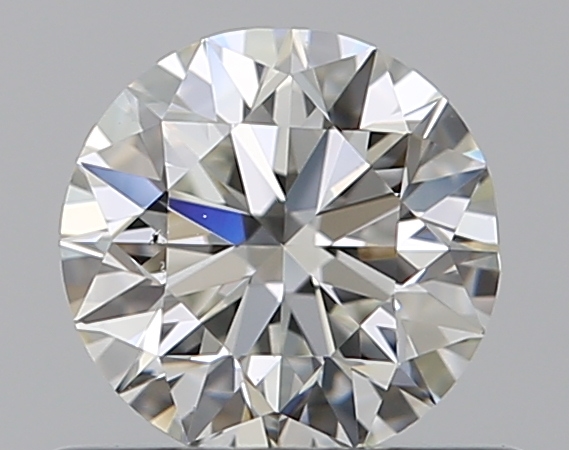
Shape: round
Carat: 0.5
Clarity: VS2
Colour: I
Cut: EX
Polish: EX
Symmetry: VG
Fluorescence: F
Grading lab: GIA
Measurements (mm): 5.02 x 5.08 x 3.17